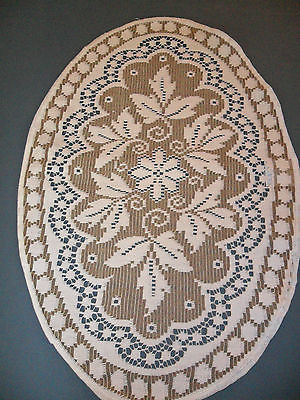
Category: table